Ice Capades

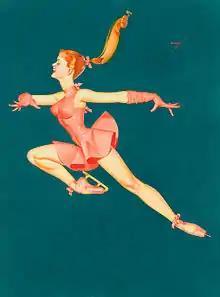
Promotional illustration for the 1965 Ice Capades

The Ice Capades were traveling entertainment shows featuring theatrical ice skating performances. Shows often featured former Olympic and US National Champion figure skaters who had retired from formal competition. Started in 1940, the Ice Capades grew rapidly and prospered for 50 years. A decline in popularity ensued in the 1980s, and the show went out of business around 1995. There have been several attempts to revive the show and its name.